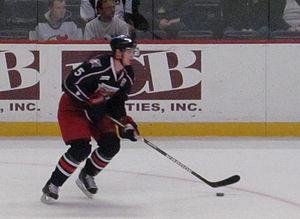
Nick Holden est un joueur professionnel canadien de hockey sur glace.